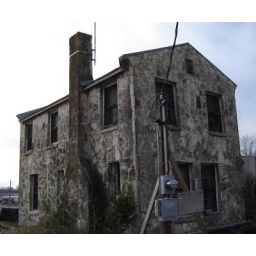
The electric pole in the front is newer as the electric box for the house is on the other side. Someone left the antenna behind.